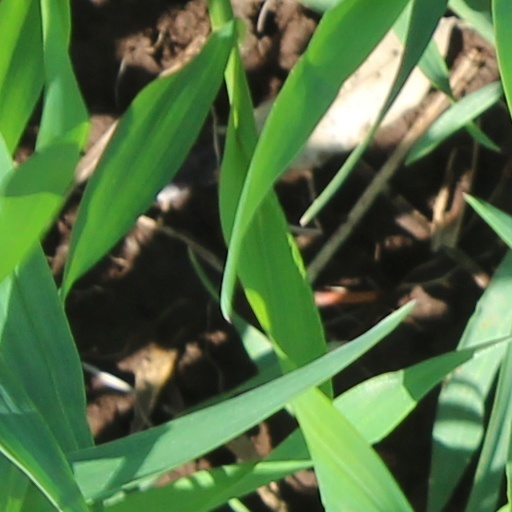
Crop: wheat